Kingdom of Sardinia

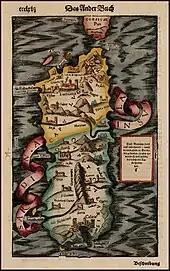
The Kingdom of Sardinia in a 16th-century map

In 1297, Pope Boniface VIII, intervening between the Houses of Anjou and Aragon, established on paper a "Regnum Sardiniae et Corsicae" that would be a fief of the papacy. Then, ignoring the indigenous states which already existed, the Pope offered his newly created fief to James II of Aragon, promising him papal support should he wish to conquer Pisan Sardinia in exchange for Sicily. In 1323, James II formed an alliance with Hugh II of Arborea and, following a military campaign which lasted a year or so, occupied the Pisan territories of Cagliari and Gallura along with the city of Sassari, claiming the territory as the Kingdom of Sardinia and Corsica.